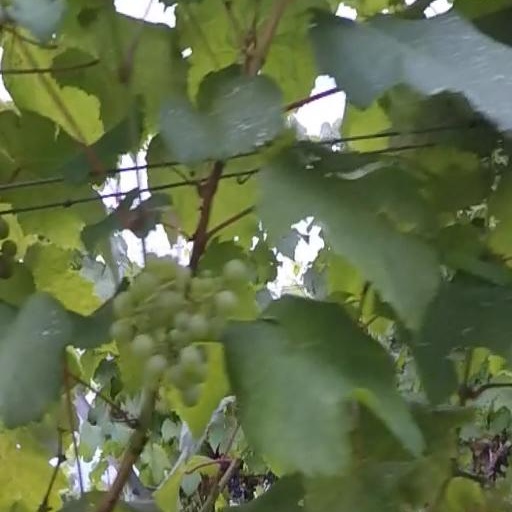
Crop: grape